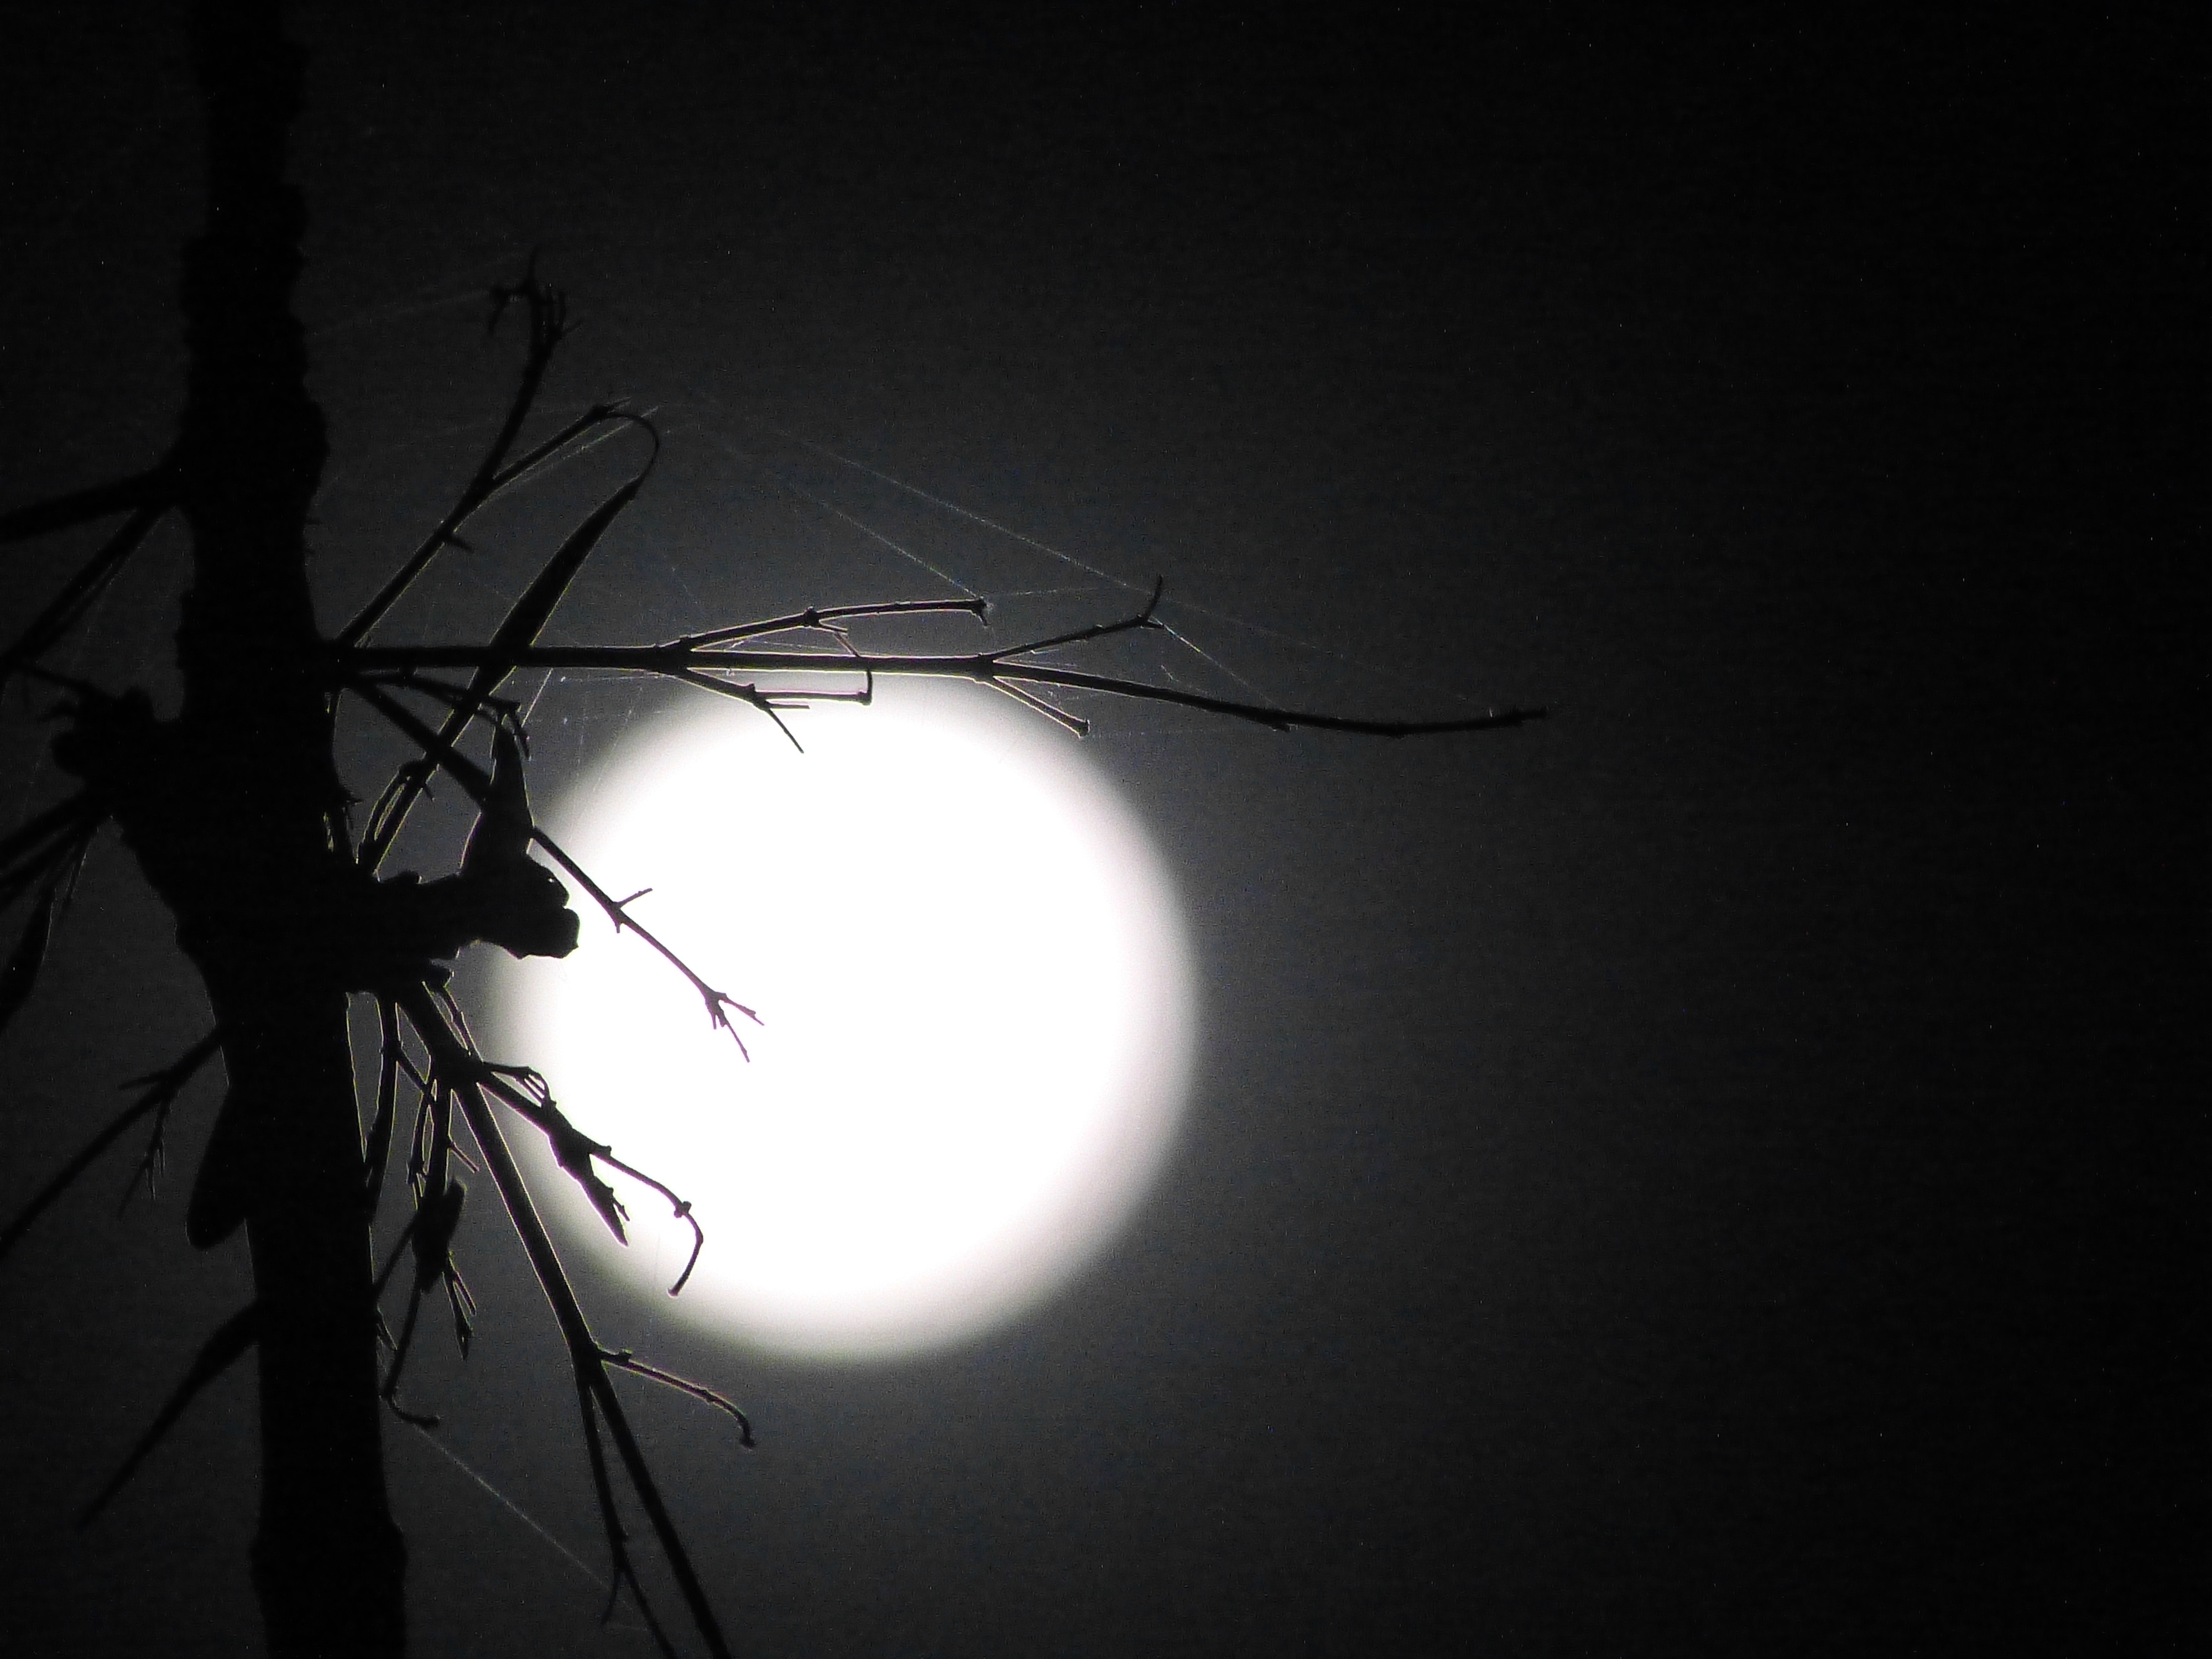
light, black and white, night, line, reflection, shadow, darkness, black, monochrome, moon, moonlight, circle, shape, monochrome photography, atmosphere of earth